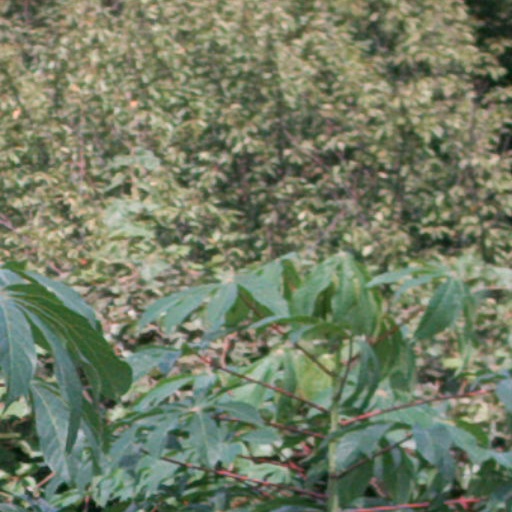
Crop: cassava